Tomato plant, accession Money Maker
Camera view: bottom (45 deg); turntable rotation: 60 degrees
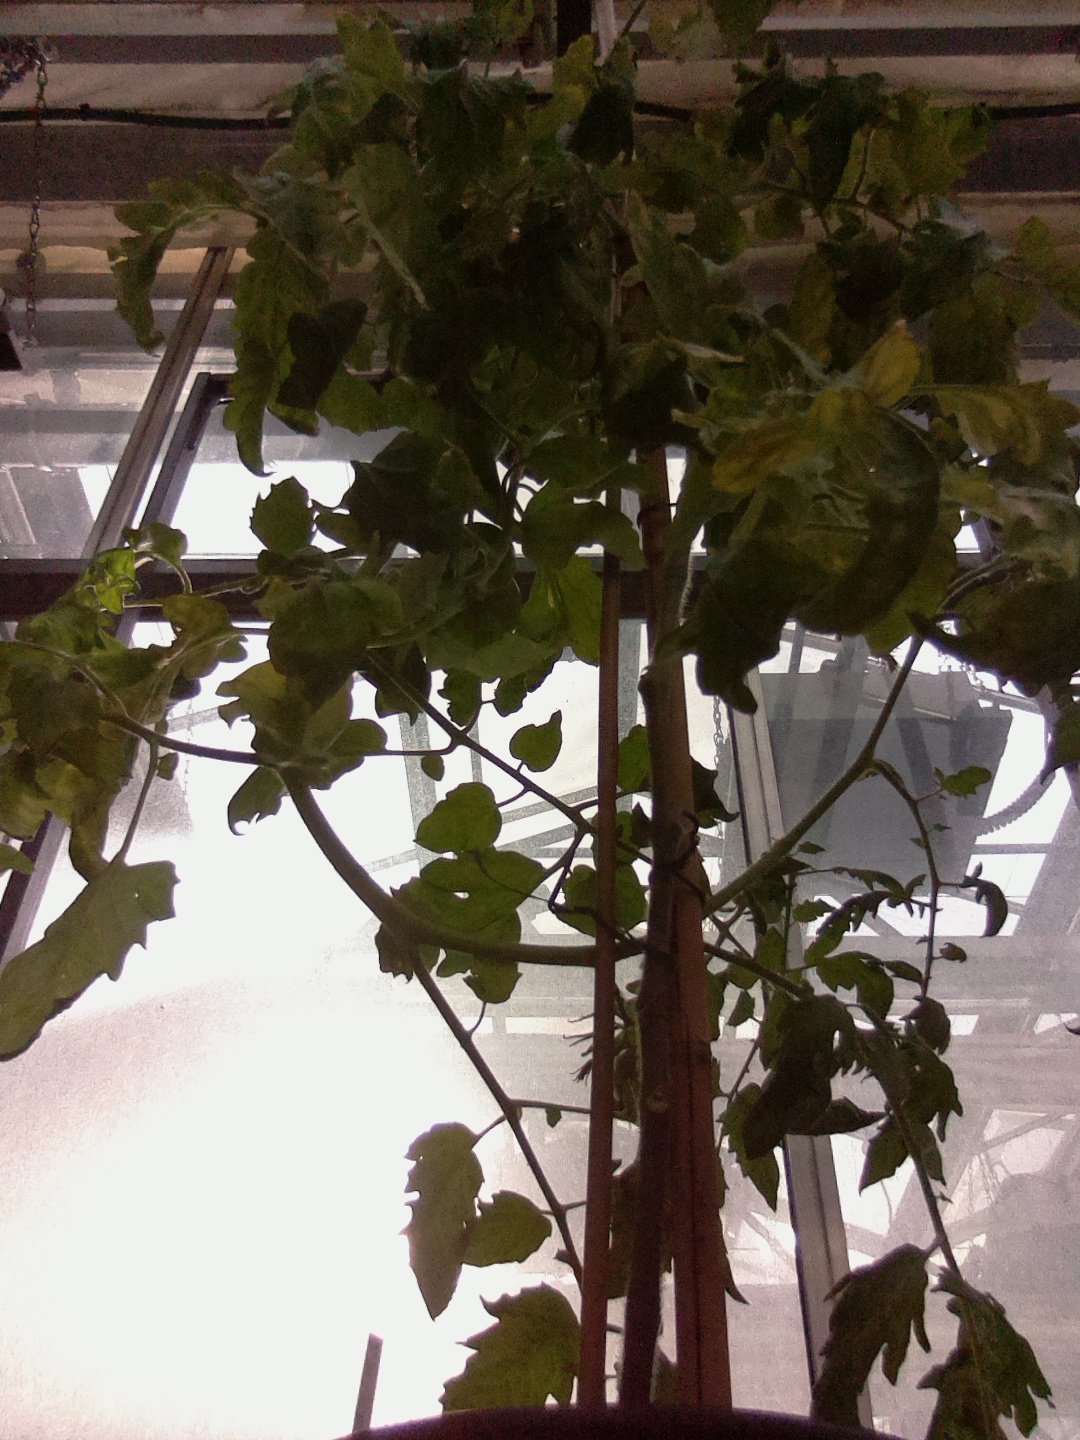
BBCH growth stage 76: 60%-70% of final fruit size